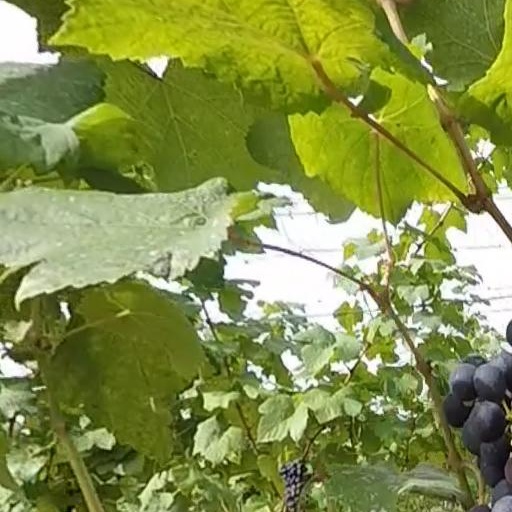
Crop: grape